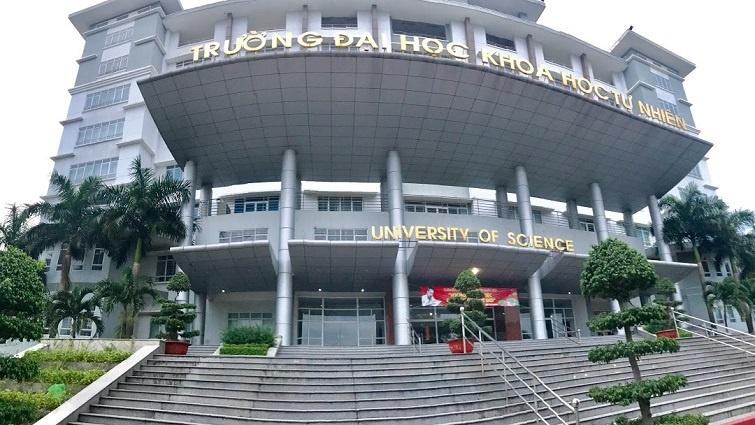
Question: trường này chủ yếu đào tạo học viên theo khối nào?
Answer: trường này chủ yếu đào tạo học viên theo khối khoa học tự nhiên